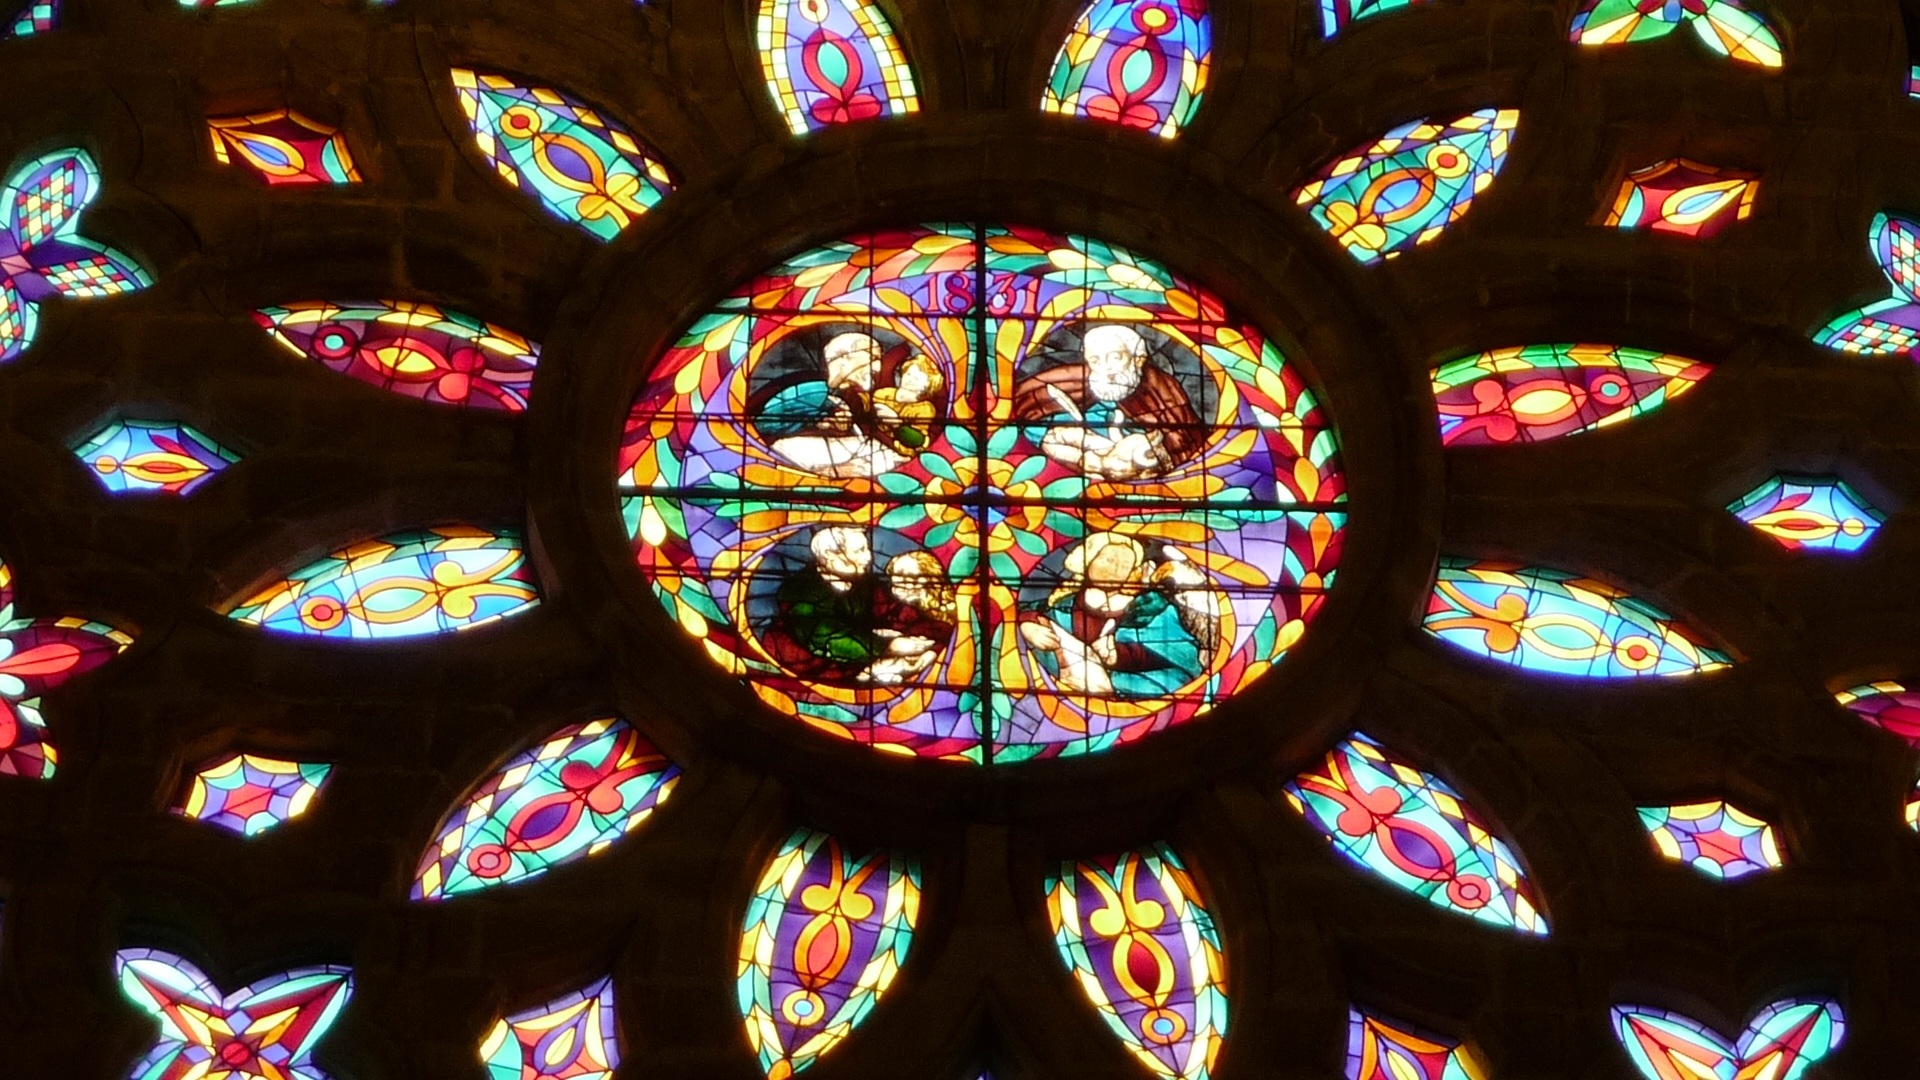
window, glass, decoration, colorful, material, stained glass, circle, religious, symmetry